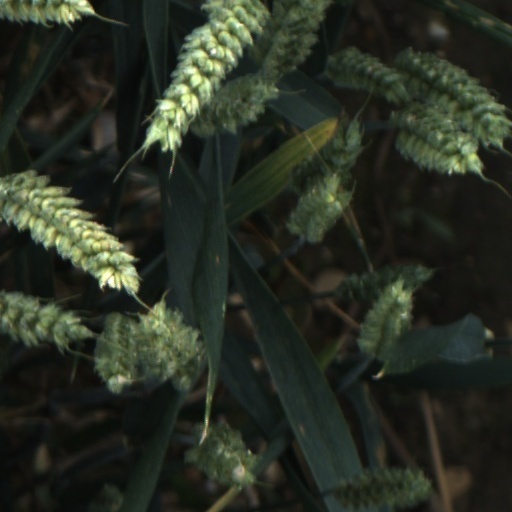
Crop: wheat